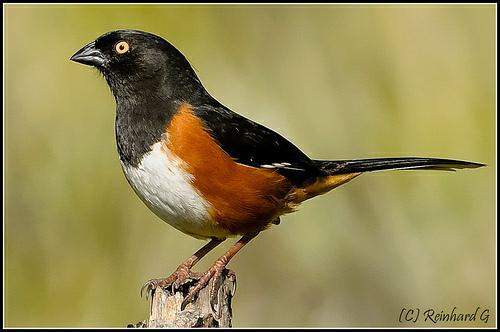
A photo of a eastern towhee